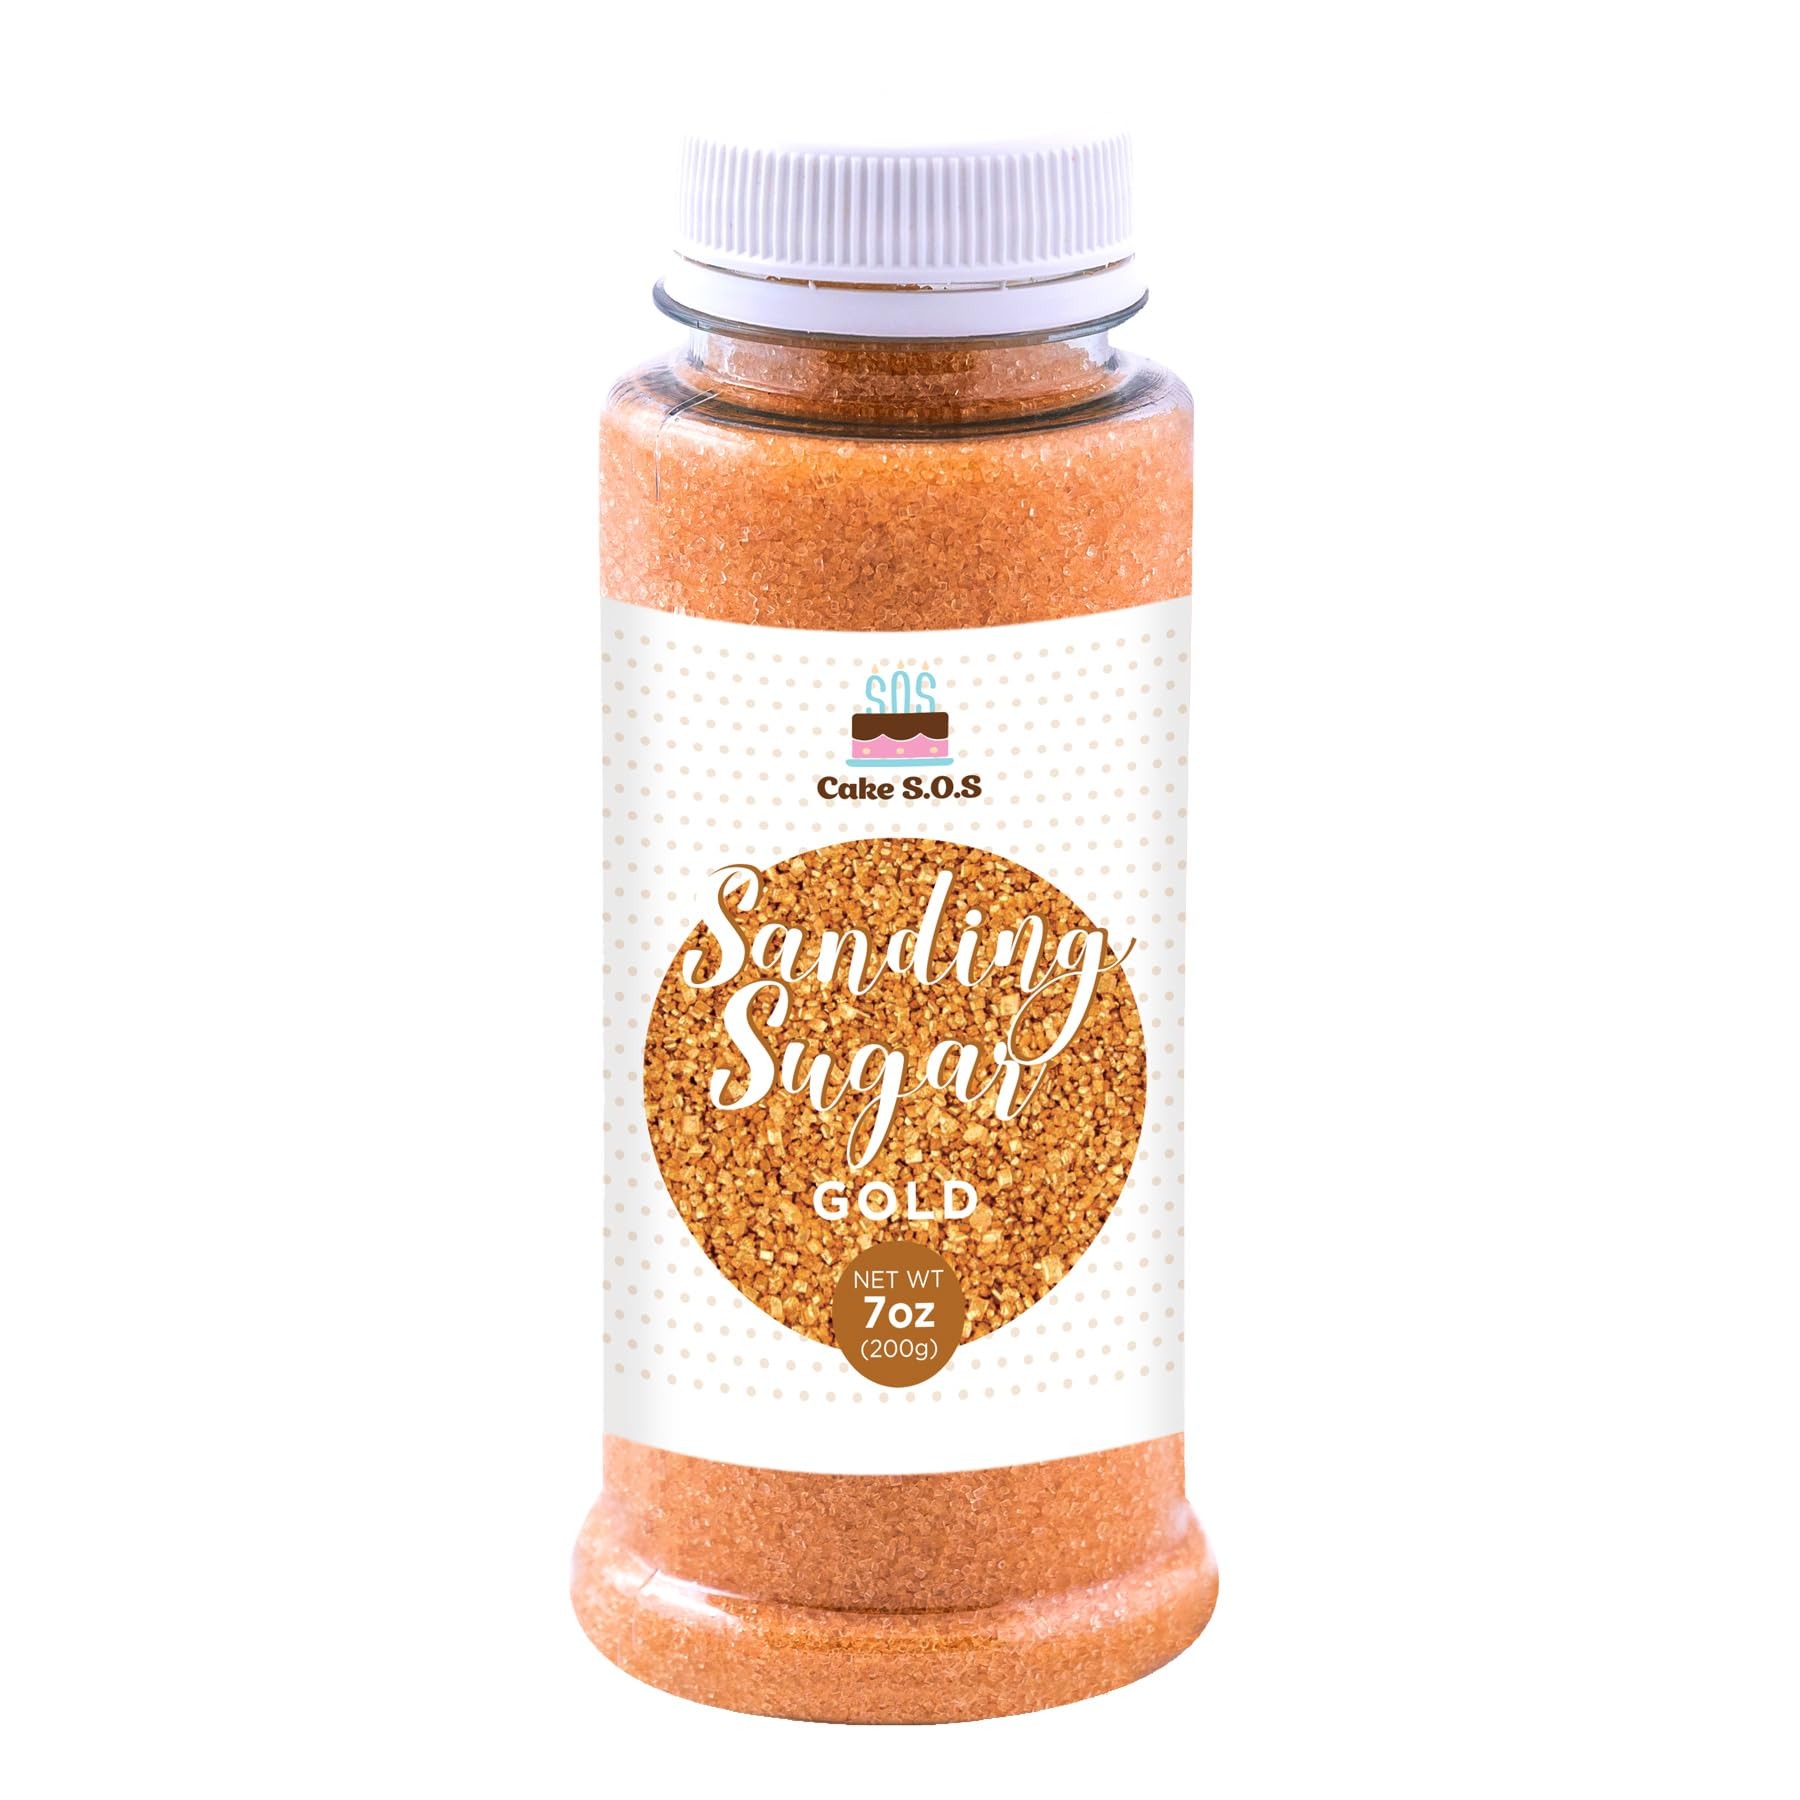
Item Name: Sanding Sugar Gold 7 oz
Bullet Point 1: Sanding sugar is a wonderful ingredient for giving your baked goods and desserts a delightful crunch and a sparkling, decorative finish. Its larger crystals reflect light, creating a visually appealing texture while offering a subtle sweetness.
Bullet Point 2: Whether you're sprinkling it on cookies, cupcakes, donuts, or even using it to garnish beverages, sanding sugar is a versatile and easy way to elevate the appearance and taste of your treats.
Bullet Point 3: Sanding sugar is a special type of sugar with large, coarse granules and a shiny, polished appearance that holds its sparkly look even under baking heat.
Bullet Point 4: The beautiful color and shimmer makes this easy to use sanding sugar a must-have for home or professional bakers and decorators.
Bullet Point 5: Ingredients: Pure Cane Sugar, Food Coloring Yellow. It does not contain nuts. It does not contain gluten. Vegan friendly. GMO-free. STORAGE: Store in a cool dry area out of direct sunlight.
Bullet Point 6: Country of Origin: EU. Net Weight: 7 Oz.
Product Description: Sanding Sugar Gold 7 oz Ingredients: Sugar, May contain one or more of the following: FCD Red 40, Red 3, Blue 1, Blue 2, Yellow 5, Yellow 6, Confectioners’ Glaze, Carnauba Wax Nutritional Facts: Serving Size: 1tsp (4 g) Servings: About 23; Amount Per Serving: Calories 15: Total Fat 0 g (0% DV); Sodium 0 mg (0% DV); Total Carb. 4 g (1% DV); Sugar 4 g; Protein 0 g. Made in a facility that also processes nuts, peanuts, tree nuts, milk, soy, eggs and wheat products. Net Weight: 7 oz.
Value: 7.0
Unit: Ounce

Price: 7.79